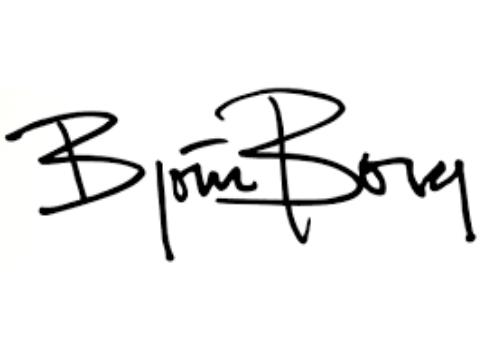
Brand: Bjorn Borg
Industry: Clothes